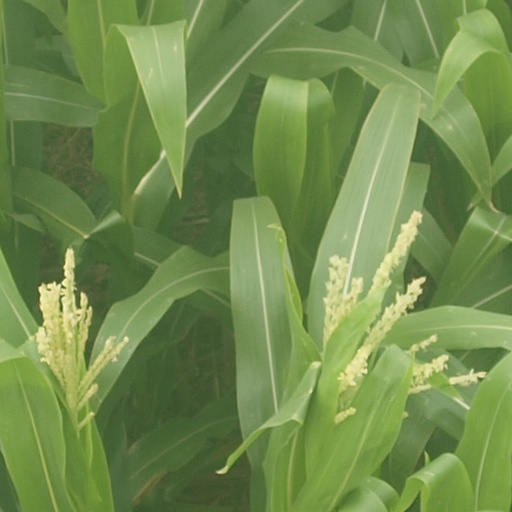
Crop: maize; corn